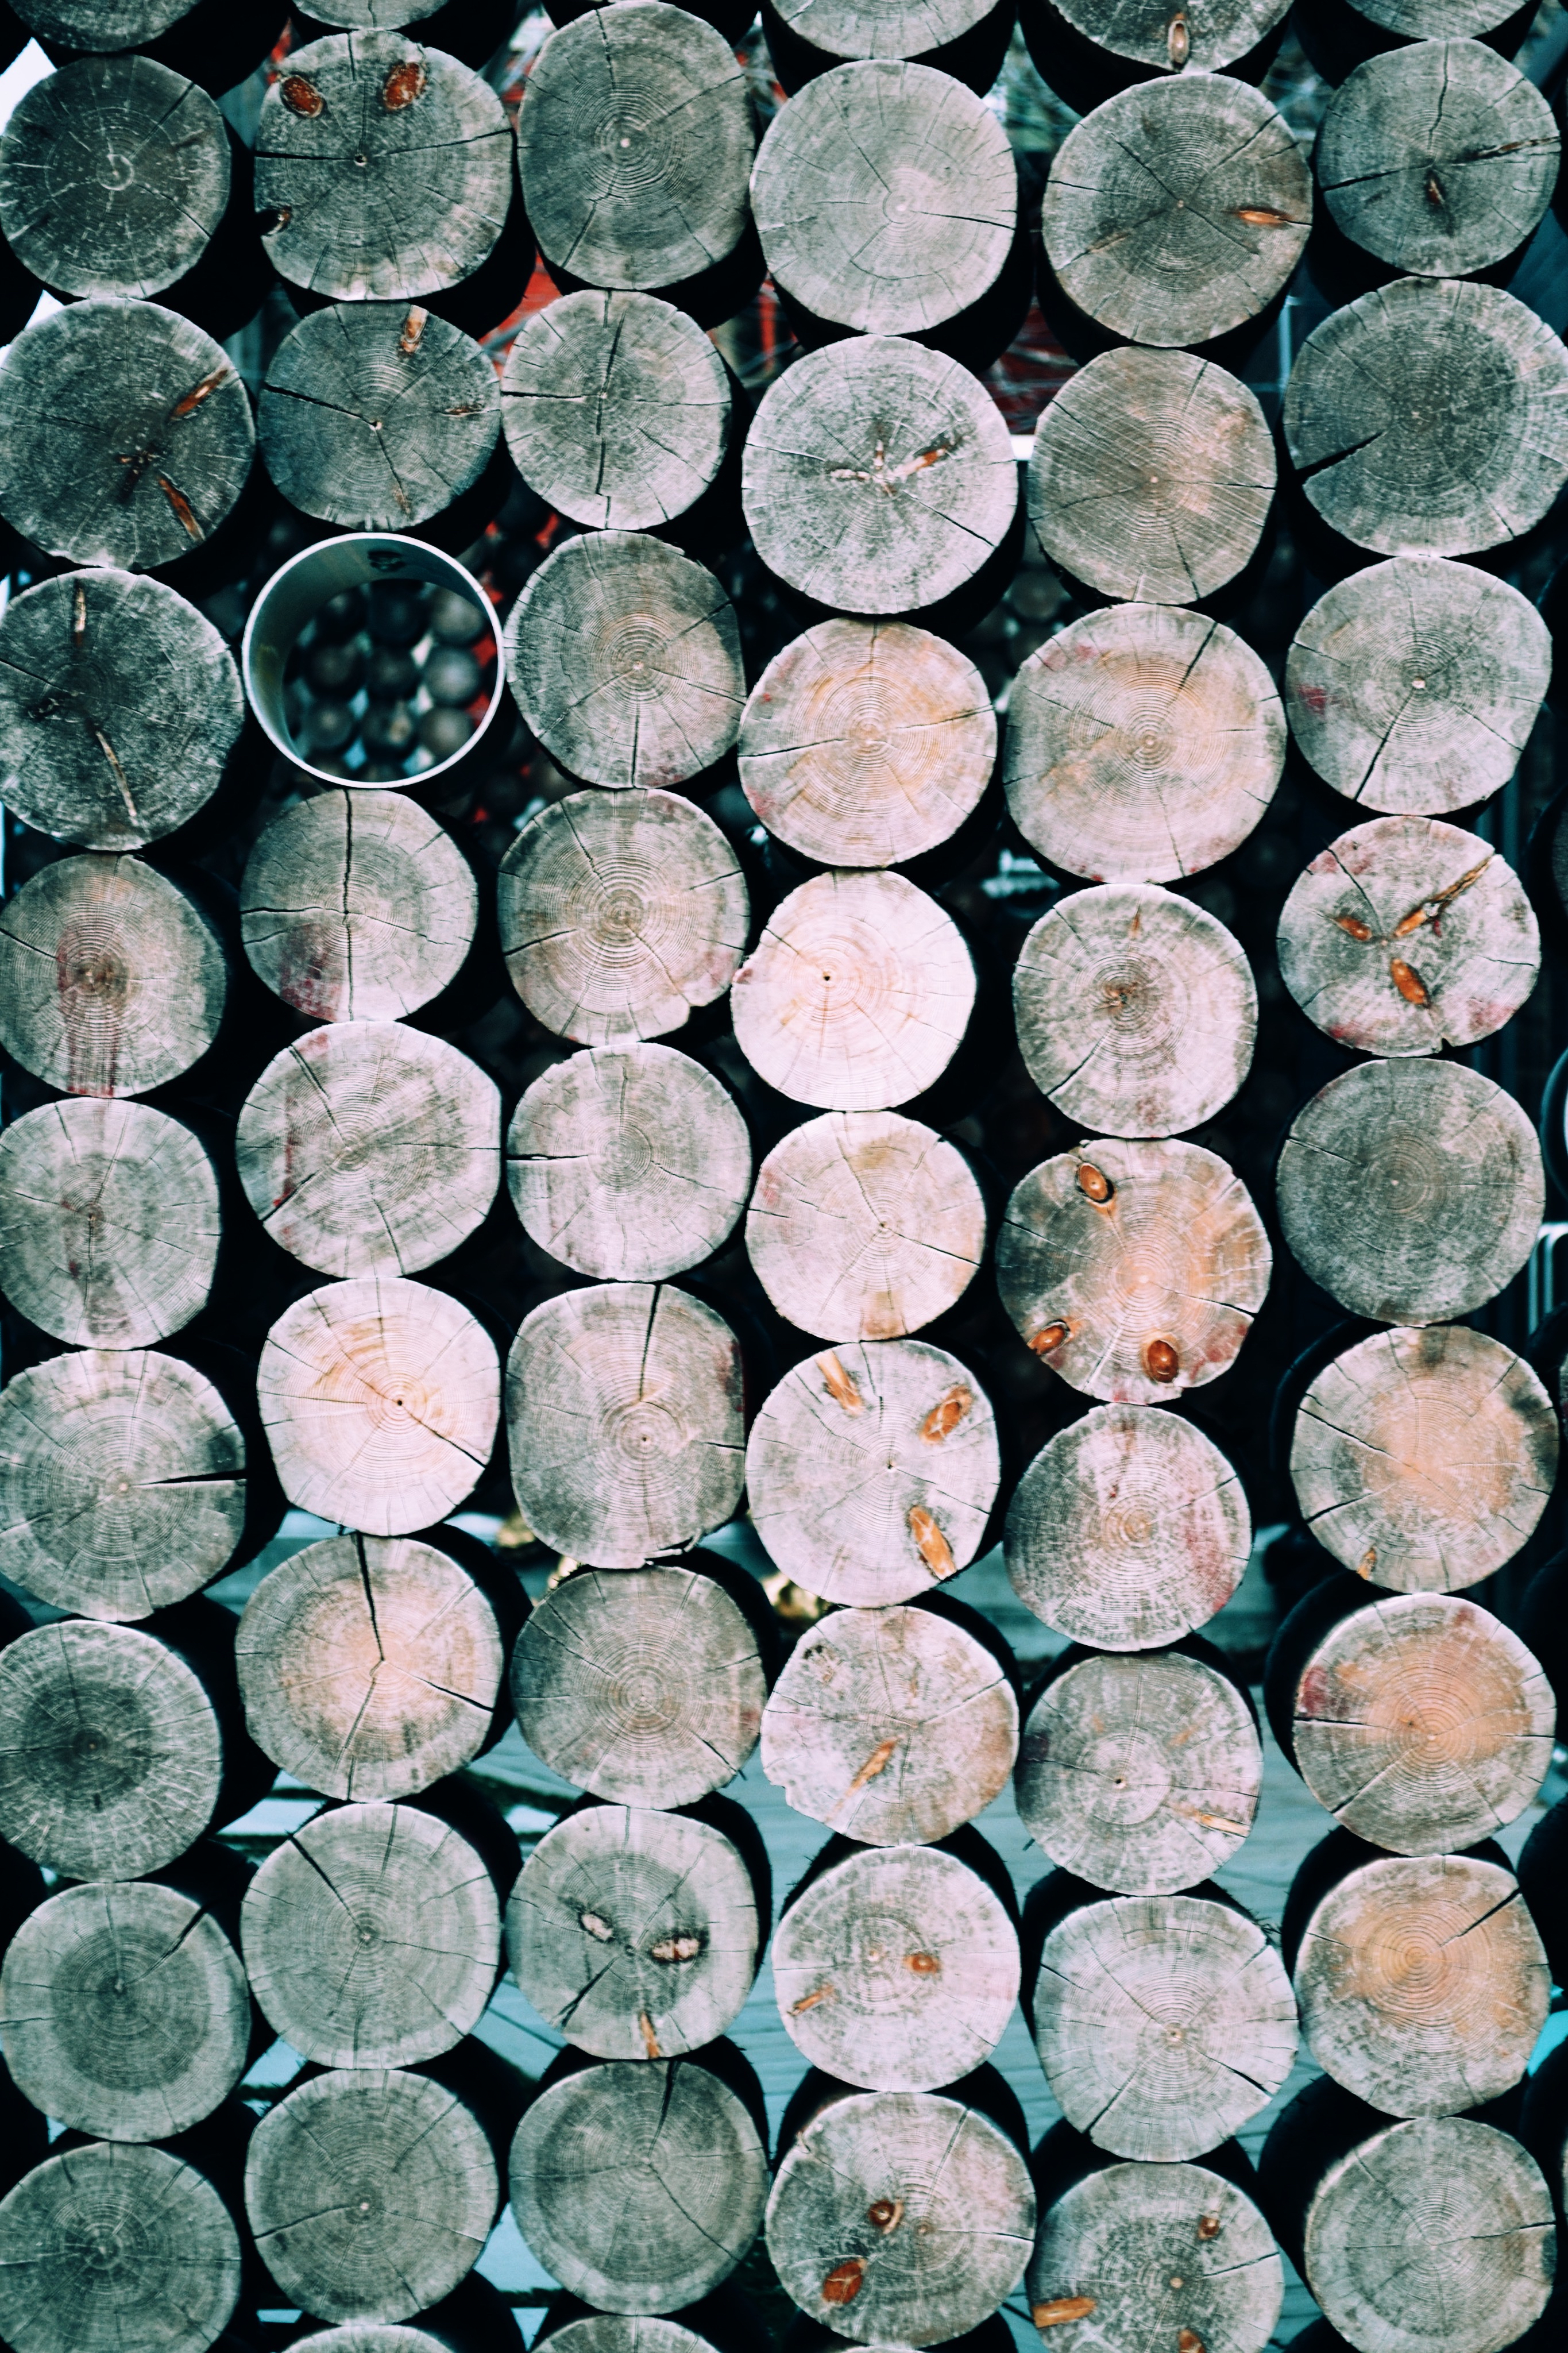
plant, wood, texture, leaf, flower, log, pattern, green, color, circle, art, design, shape, flooring